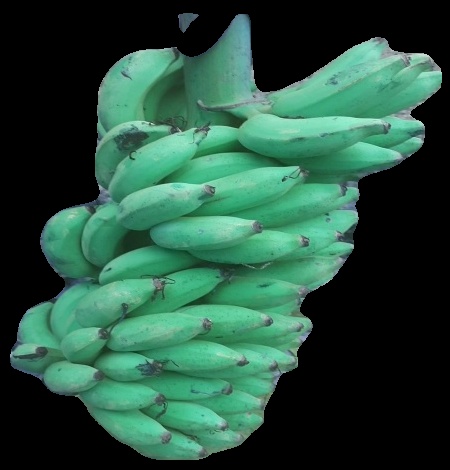
Variety: elakki-bale
Grade: grade2